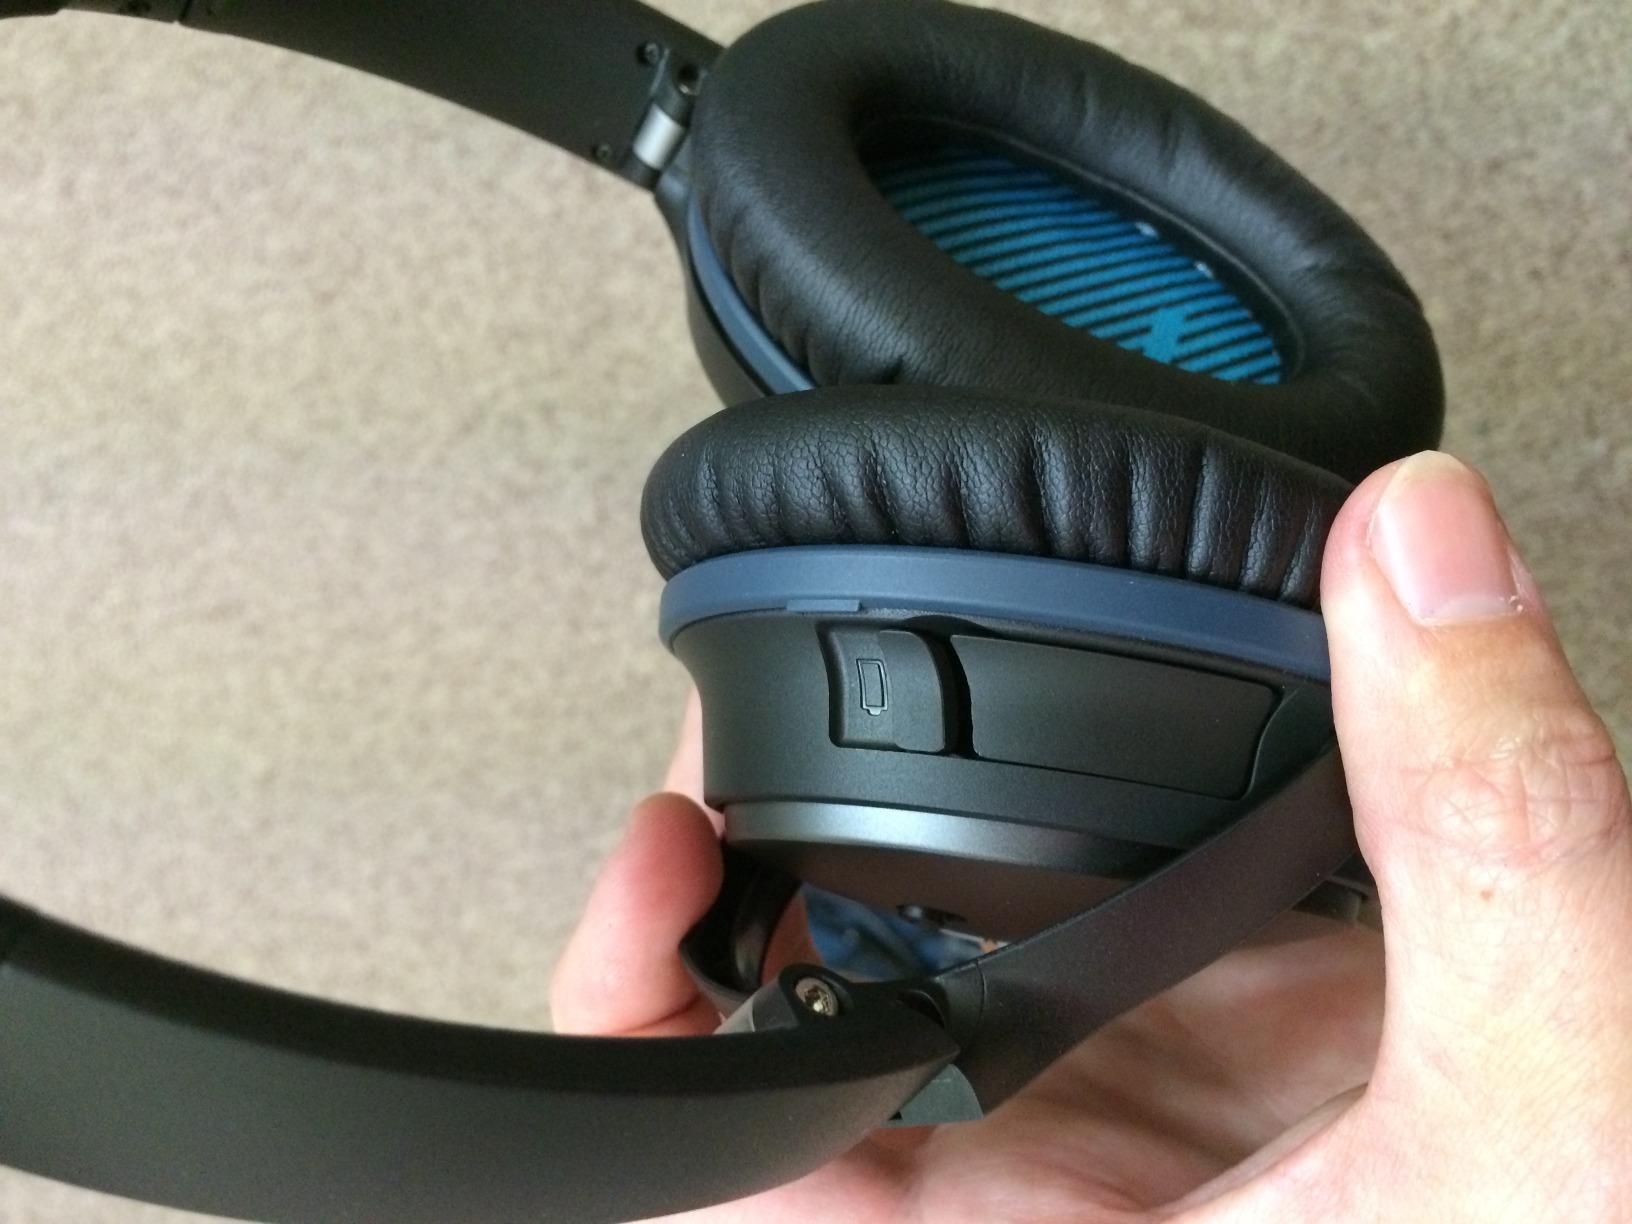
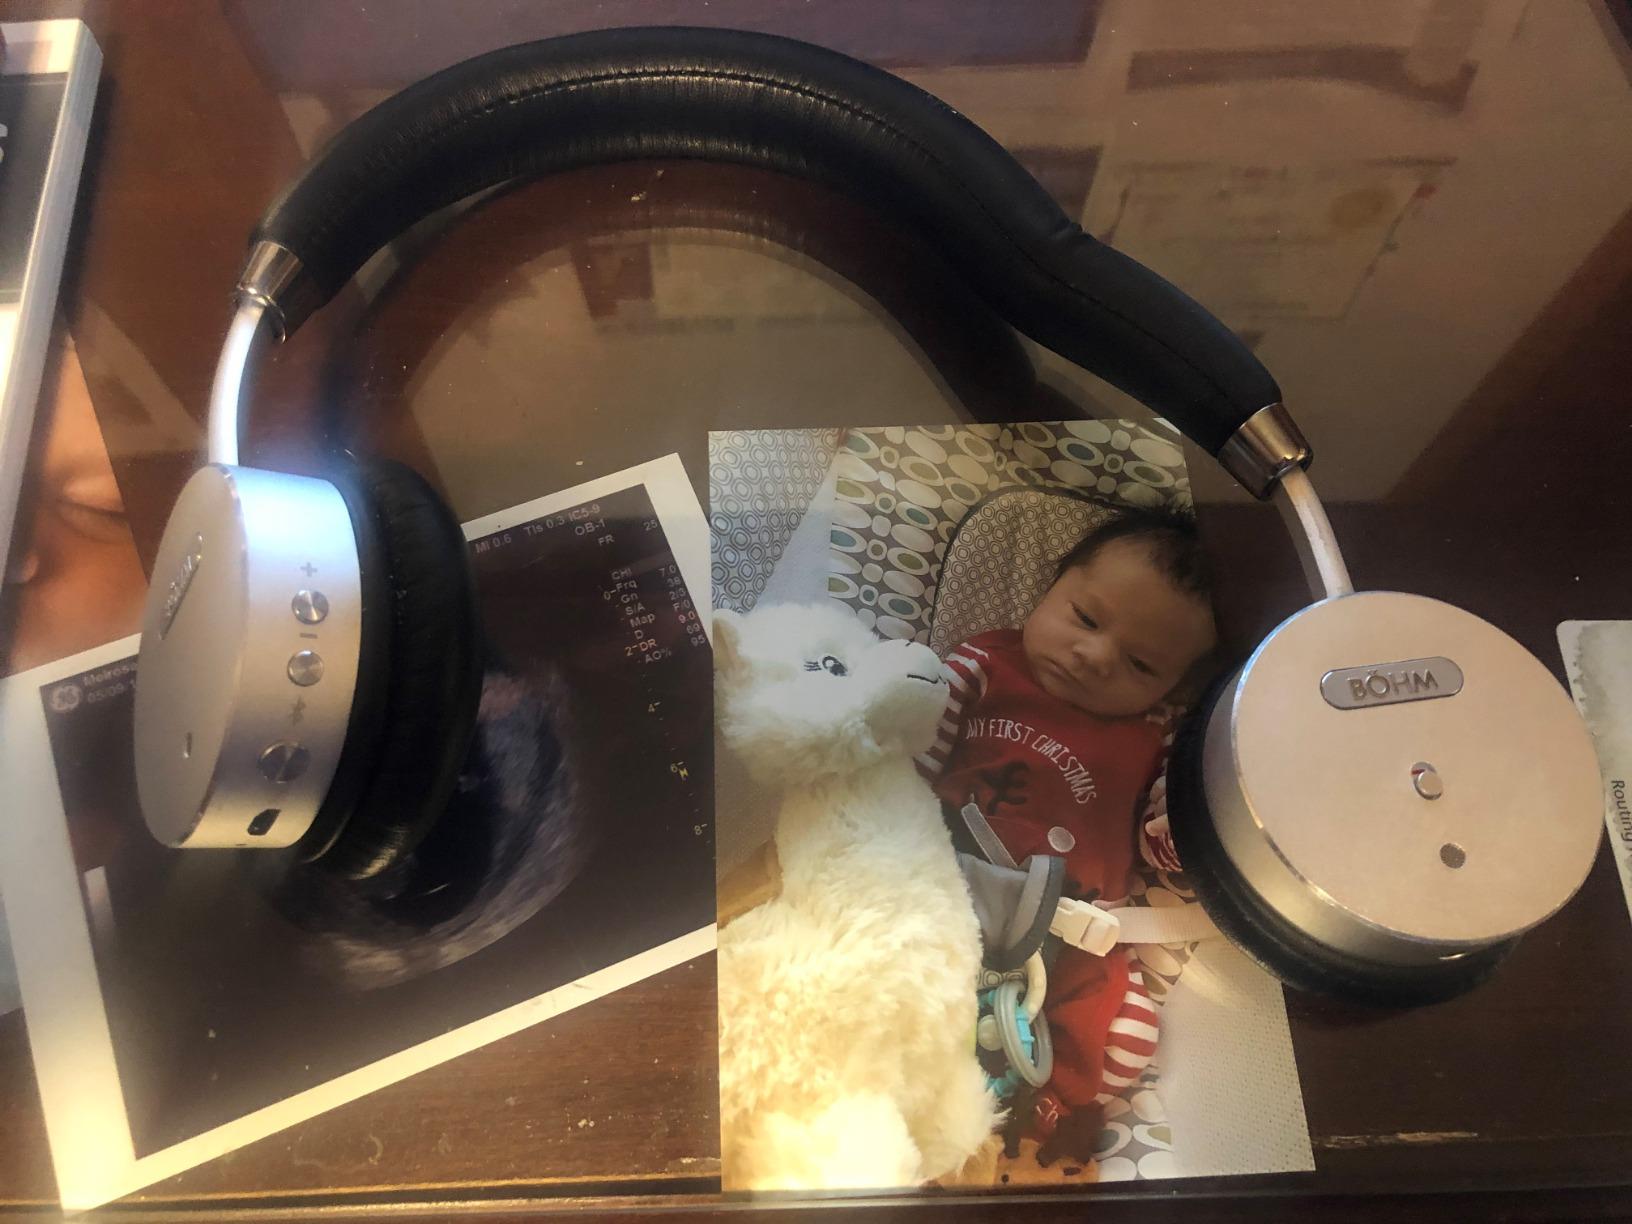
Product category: headphones
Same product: no